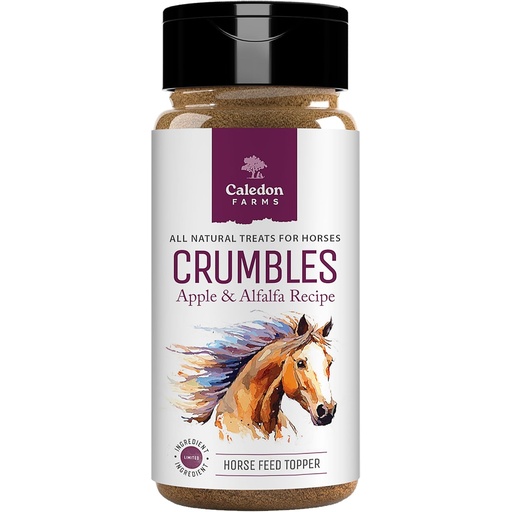
Caledon Farms Crumbles - Apple & Alfalfa Recipe, 10.6oz, Horse Treats
About This JUST 6 NATURAL INGREDIENTS – Caledon Farms Crumbles – Apple and Alfalfa Recipe feature only 6 all-natural ingredients. No artificial ingredients, additives, or colors —just simple, wholesome goodness for your horse. BOOST OF NUTRIENTS & FLAVOR – Sprinkle over soaked or dry feed or supplements to add a boost of flavor and nutrients to your horse’s meal. INCREASE SUPPLEMENT CONSUMPTION – Fine texture mixes right into your horse’s feed to maximize nutrient intake and encourage supplement or medication consumption HIGH IN FIBER FOR DIGESTION – Crafted with sweet potato and alfalfa, this topper is high in dietary fiber to help support healthy digestion NO GRAINS ADDED – Absolutely NO grains to this topper to help support proper weight management and minimize the risk of digestive problems like colic or gas. MOLASSES-FREE & NO SUGAR ADDED – Molasses-free and no sugar added, the only sugar in this feed topper is all natural – ideal for helping support healthy weight and metabolic balance. SUPPORTS SKIN, COAT & HOOF HEALTH – Made with flaxseeds, this topper is a great source of omega-3 fatty acids which help support skin, coat, and hoof health.
Brand: CaledonFarms
Category: Sporting Goods > Outdoor Recreation > Equestrian > Horse Care > Horse Treats